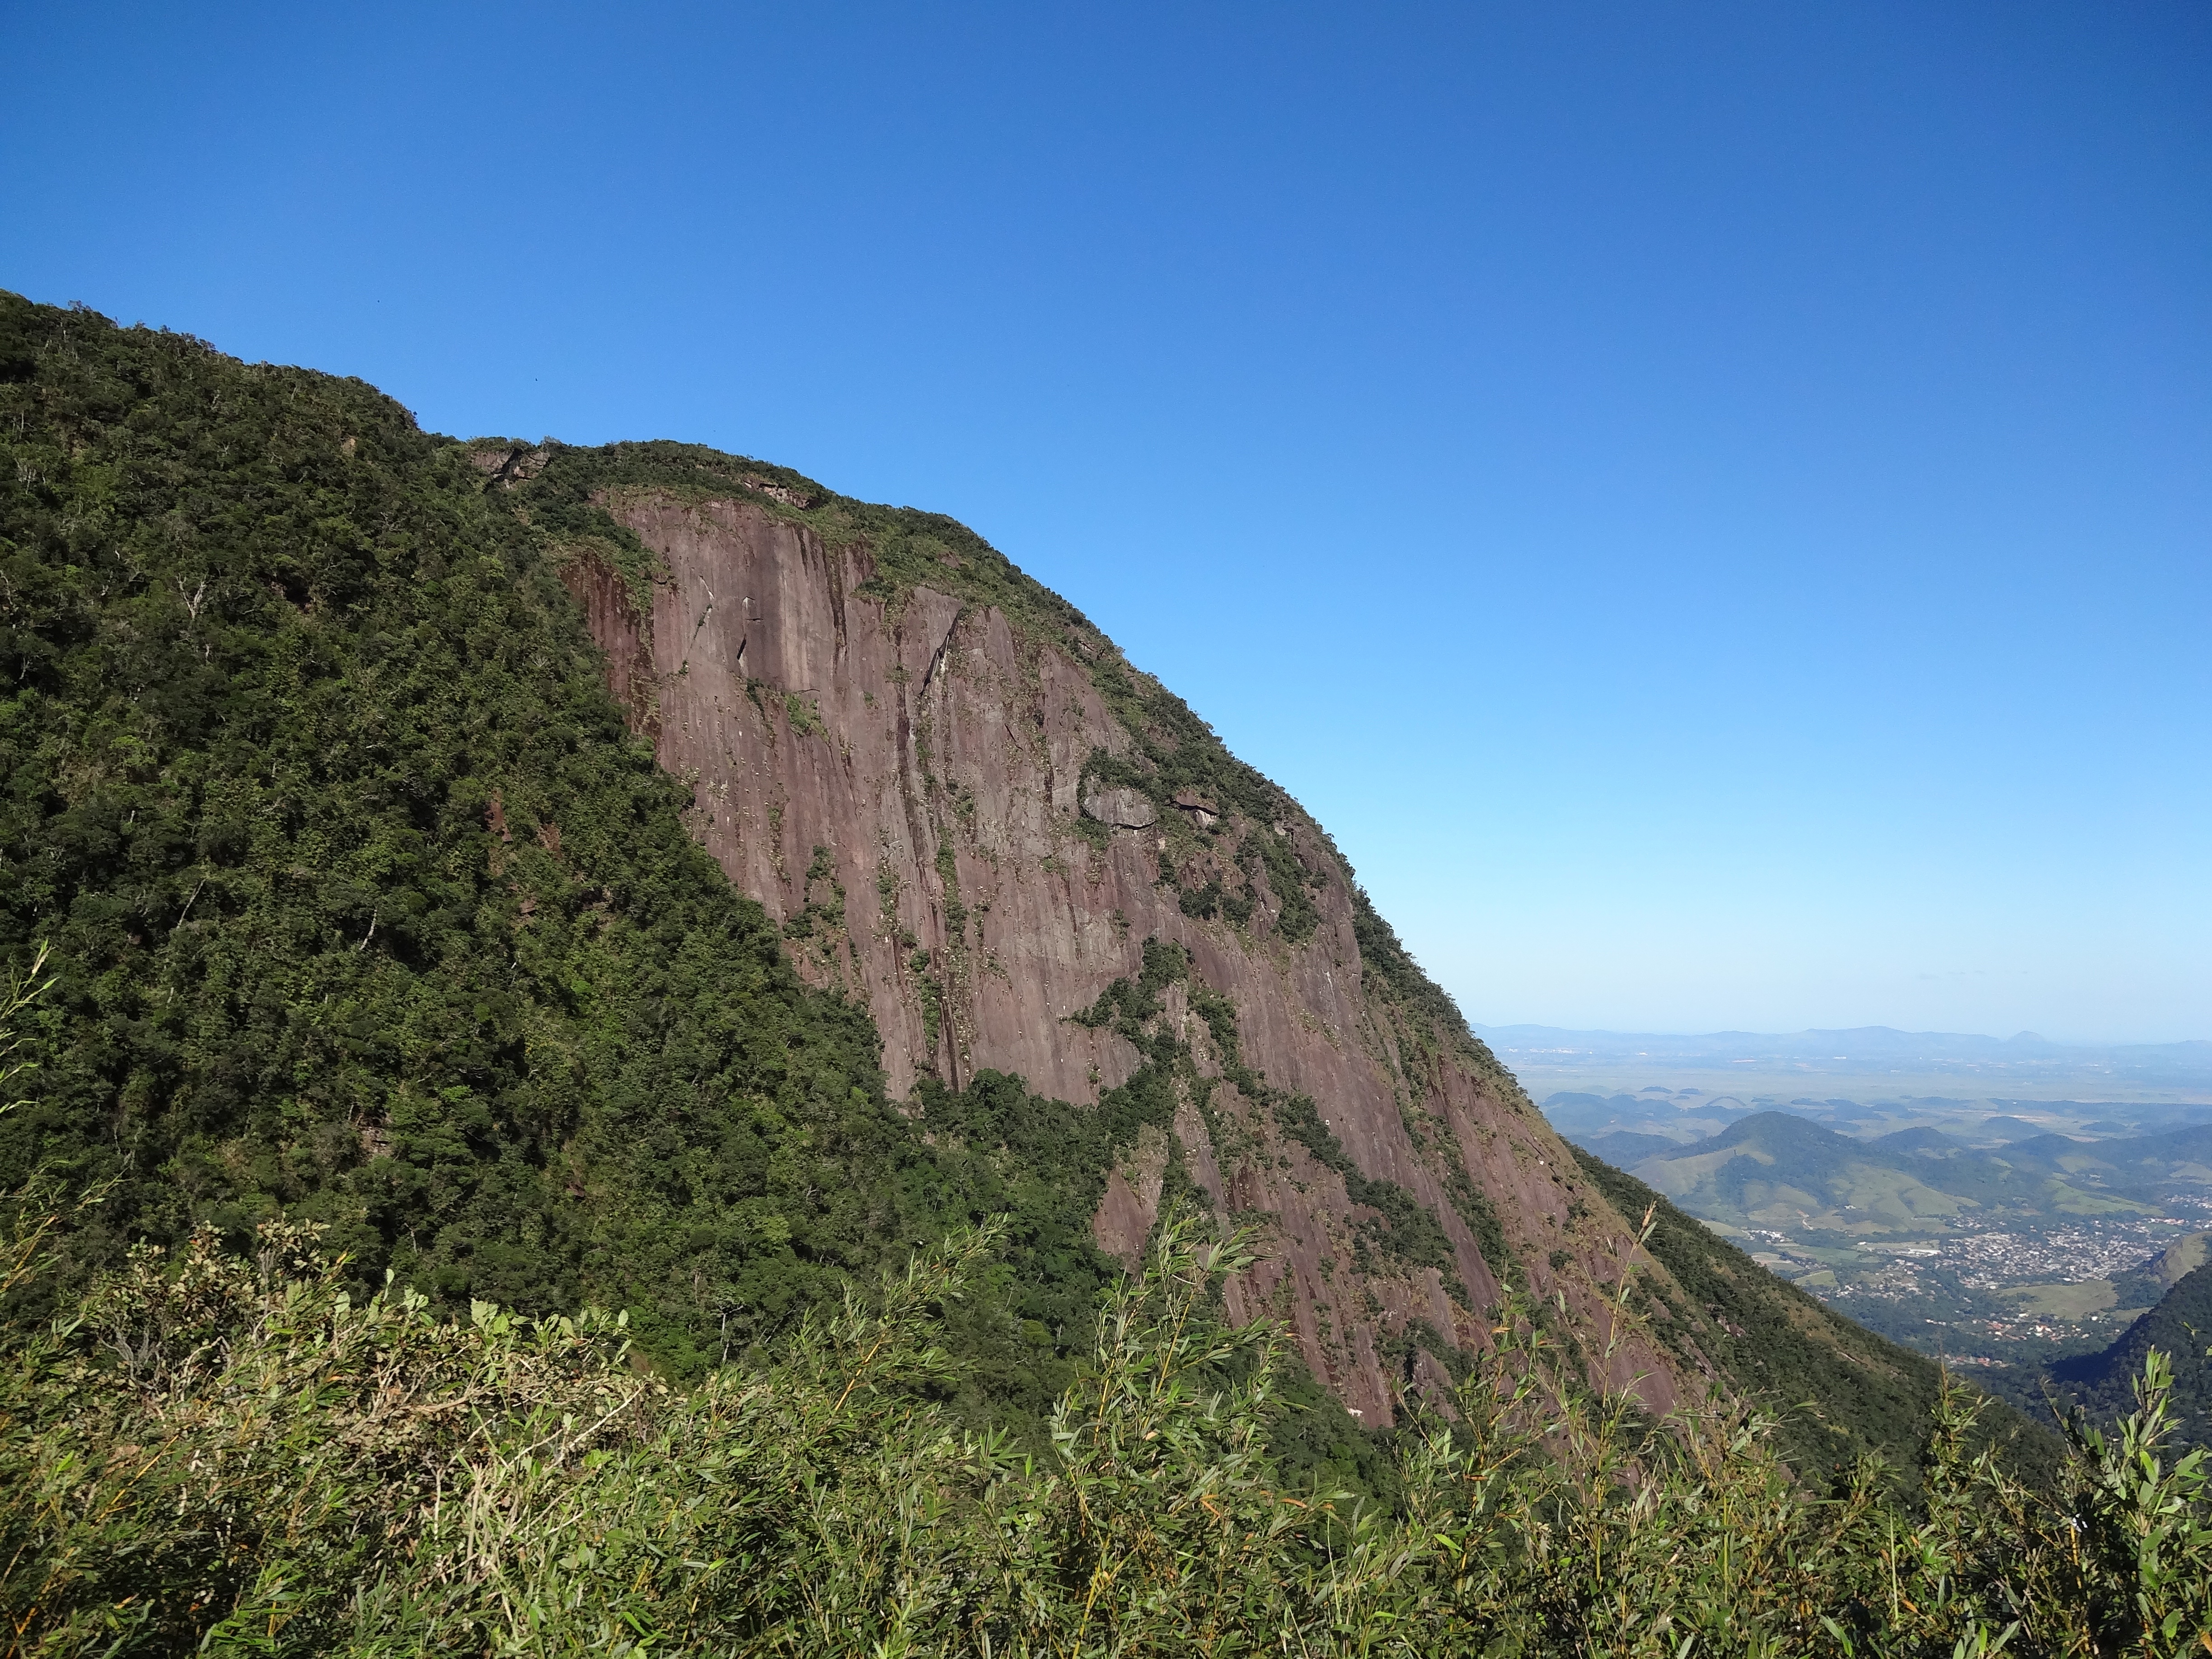
landscape, nature, rock, wilderness, walking, mountain, hiking, trail, hill, adventure, mountain range, cliff, park, terrain, national park, ridge, summit, rio de janeiro, geology, badlands, mount, plateau, brazil, fell, ecosystem, landform, mountain pass, geographical feature, mountainous landforms, teresopolis